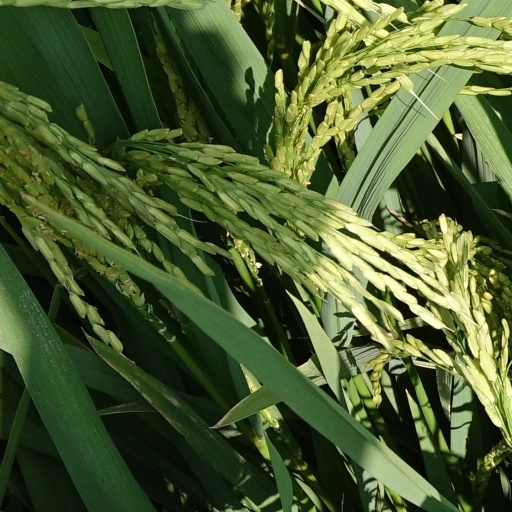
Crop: rice